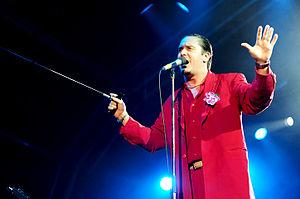
Mike Patton, né le 27 janvier 1968 à Eureka en Californie, est un chanteur, compositeur, musicien et acteur américain.
Faith No More est un groupe de rock américain, originaire de San Francisco, en Californie. Formé en 1979, le groupe joue initialement sous les noms de Sharp Young Men, puis Faith No Man. Le bassiste Billy Gould, le claviériste Roddy Bottum et le batteur Mike Bordin sont les seuls membres à long terme du groupe, impliqués depuis la création de Faith No More. Le groupe fait face à plusieurs changements de formation au fil des années. La formation actuelle du groupe se compose de Gould, Bottum, Bordin, du guitariste Jon Hudson, et du chanteur Mike Patton.